Duel in the Sun (film)

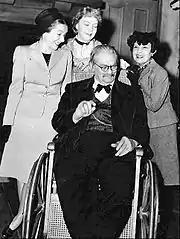
Clockwise from left: Helen Hayes, Lillian Gish, Anita Loos and Lionel Barrymore on the set of "Duel in the Sun".

The film was adapted by Oliver H. P. Garrett and David O. Selznick from the novel by Niven Busch.